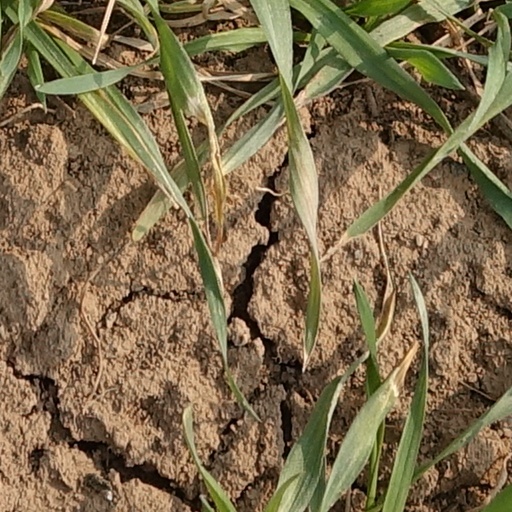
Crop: wheat